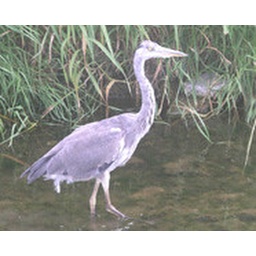
bird in river running through golfcourse